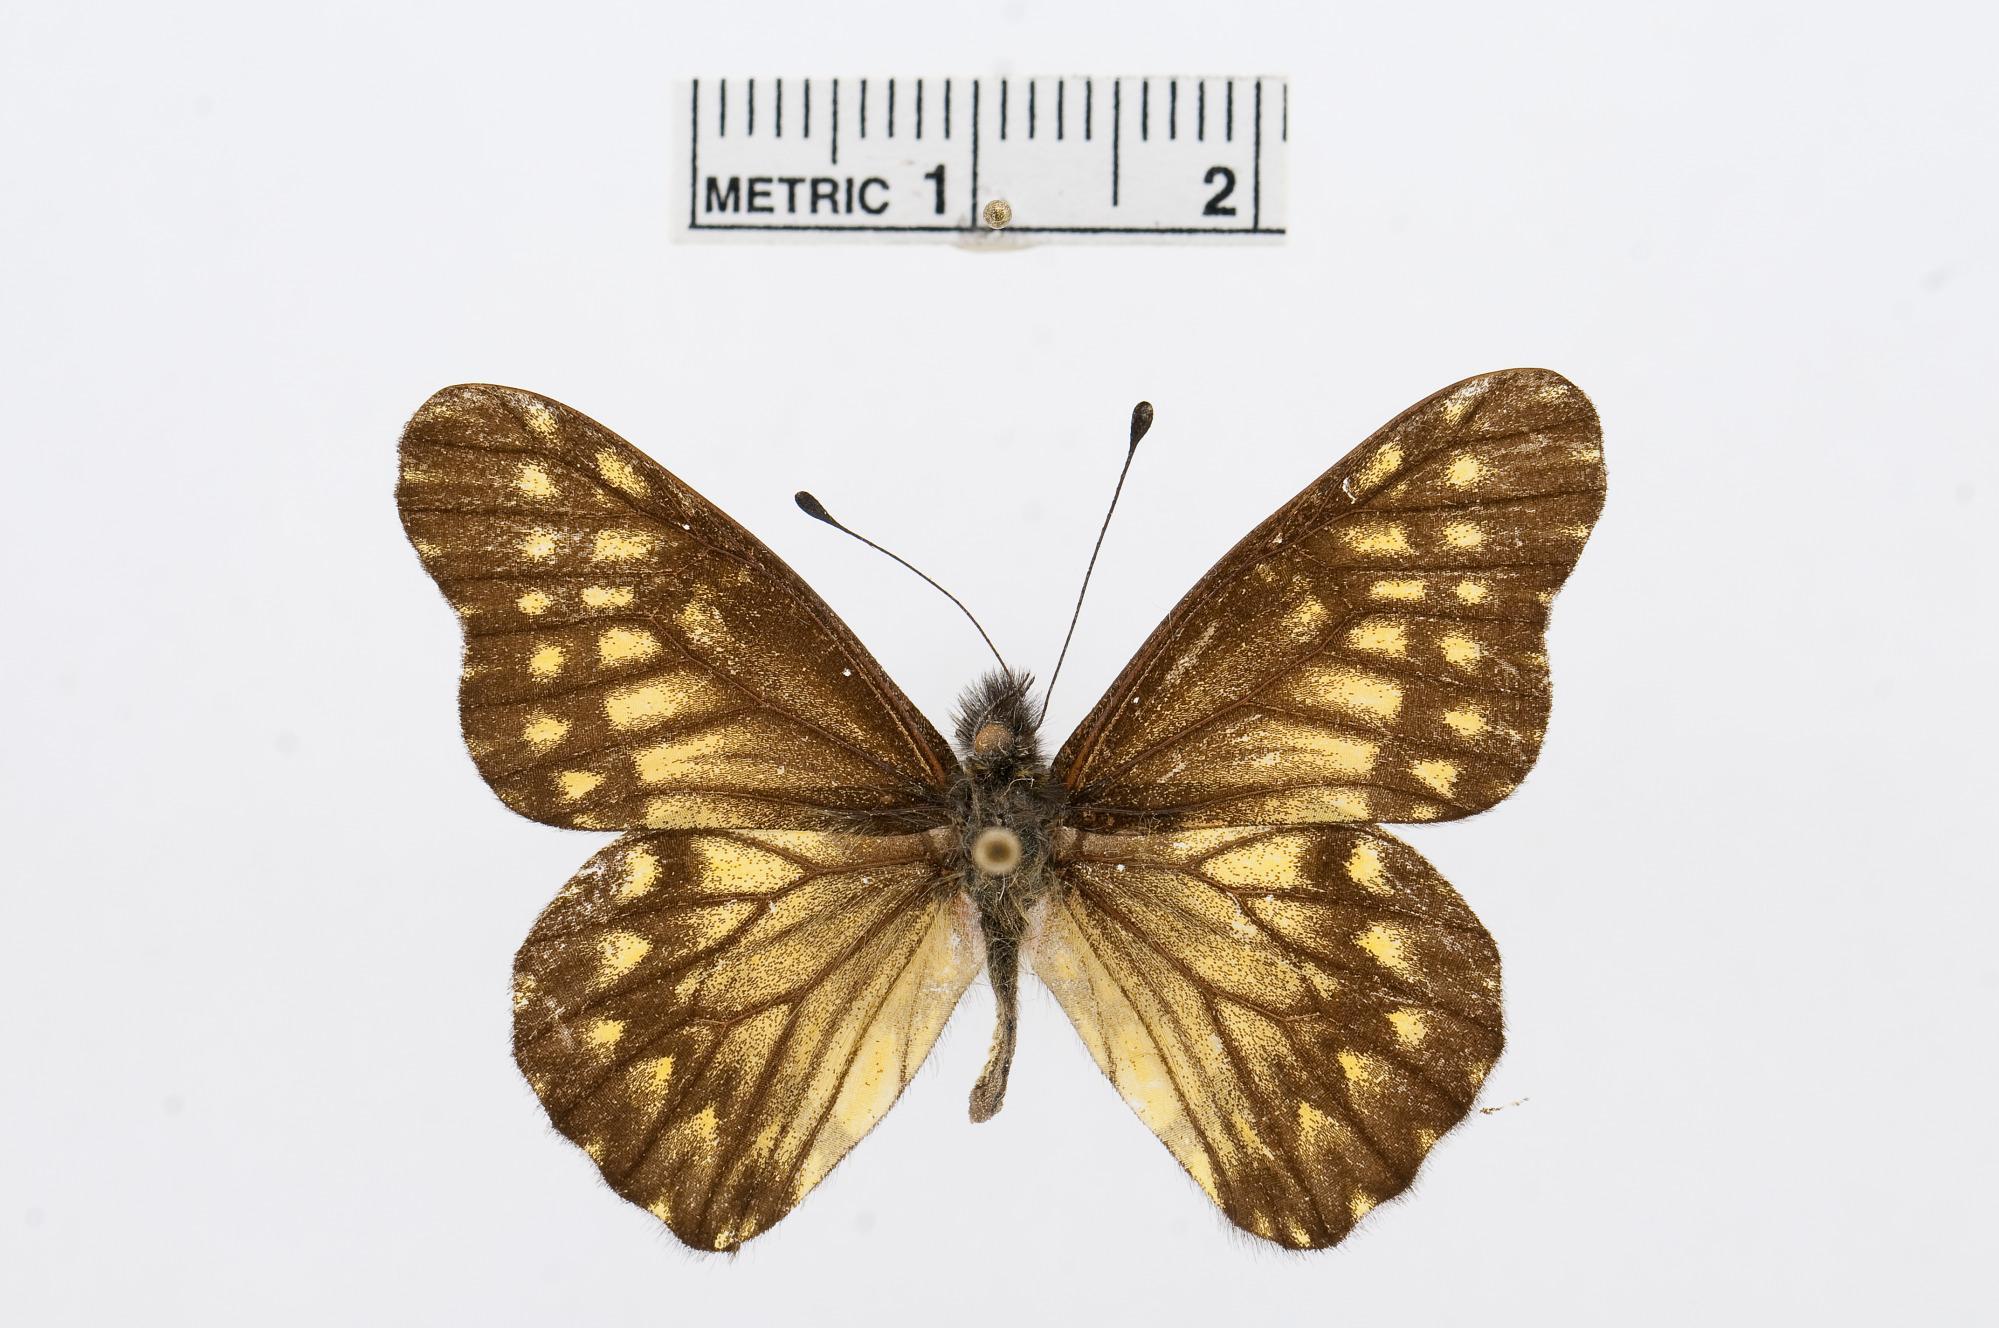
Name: Catasticta seitzi
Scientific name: Catasticta seitzi
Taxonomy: Animalia, Arthropoda, Hexapoda, Insecta, Lepidoptera, Pieridae, Pierinae